Cannabis in Italy

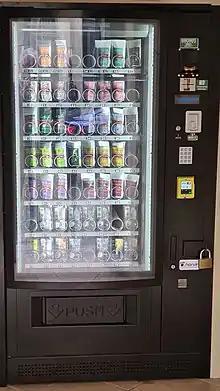
Vending machine that dispenses CBD-based products in Italy, fitted with a dedicated slot for the "Tessera sanitaria" and the "Codice Fiscale".

The Central Directorate for Anti-Drug Services (CDA) is a joint organization involving the State Police, the Carabinieri, and the Financial Guard as well as civil administration personnel from the Ministry of the Interior in the fight against drug trafficking. The three law enforcement agencies are equally represented in the Directorate, with the director-general being selected every three years from the three agencies on a rotational basis. The Directorate was originally instituted as the Anti-Drug Directorate through the Law 685/75 of 1975, and underwent several changes over the years, becoming the Central Anti-Drug Services through the Law 121/81 of 1981, until the Law 16/91 of 1991 defined its current structure and functions. The Directorate is made of three main branches, each containing two Divisions.